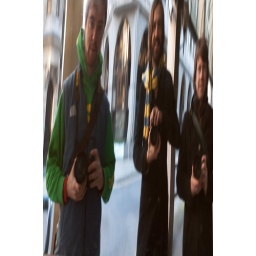
Mike, Greg and Tim reflected in an office window on a photography trip around the City of London